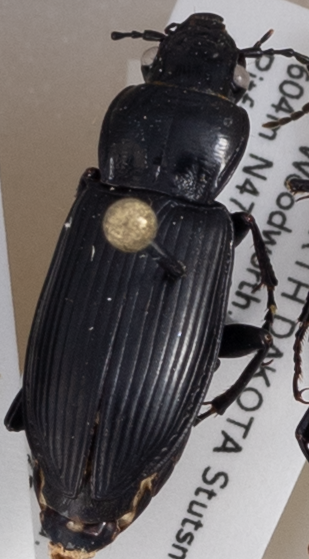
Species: Pterostichus melanarius melanarius
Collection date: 2018-06-26
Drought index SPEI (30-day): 0.438
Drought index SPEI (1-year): -0.656
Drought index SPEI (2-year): -0.17